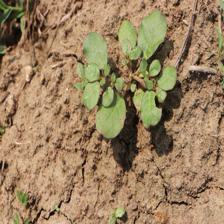
Label: BroadLeafWeed